Miyagahama Station

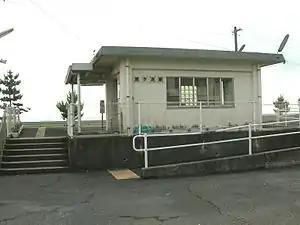
Miyagahama Station in 2010

is a passenger railway station located in the city of Ibusuki, Kagoshima Prefecture, Japan. It is operated by JR Kyushu.